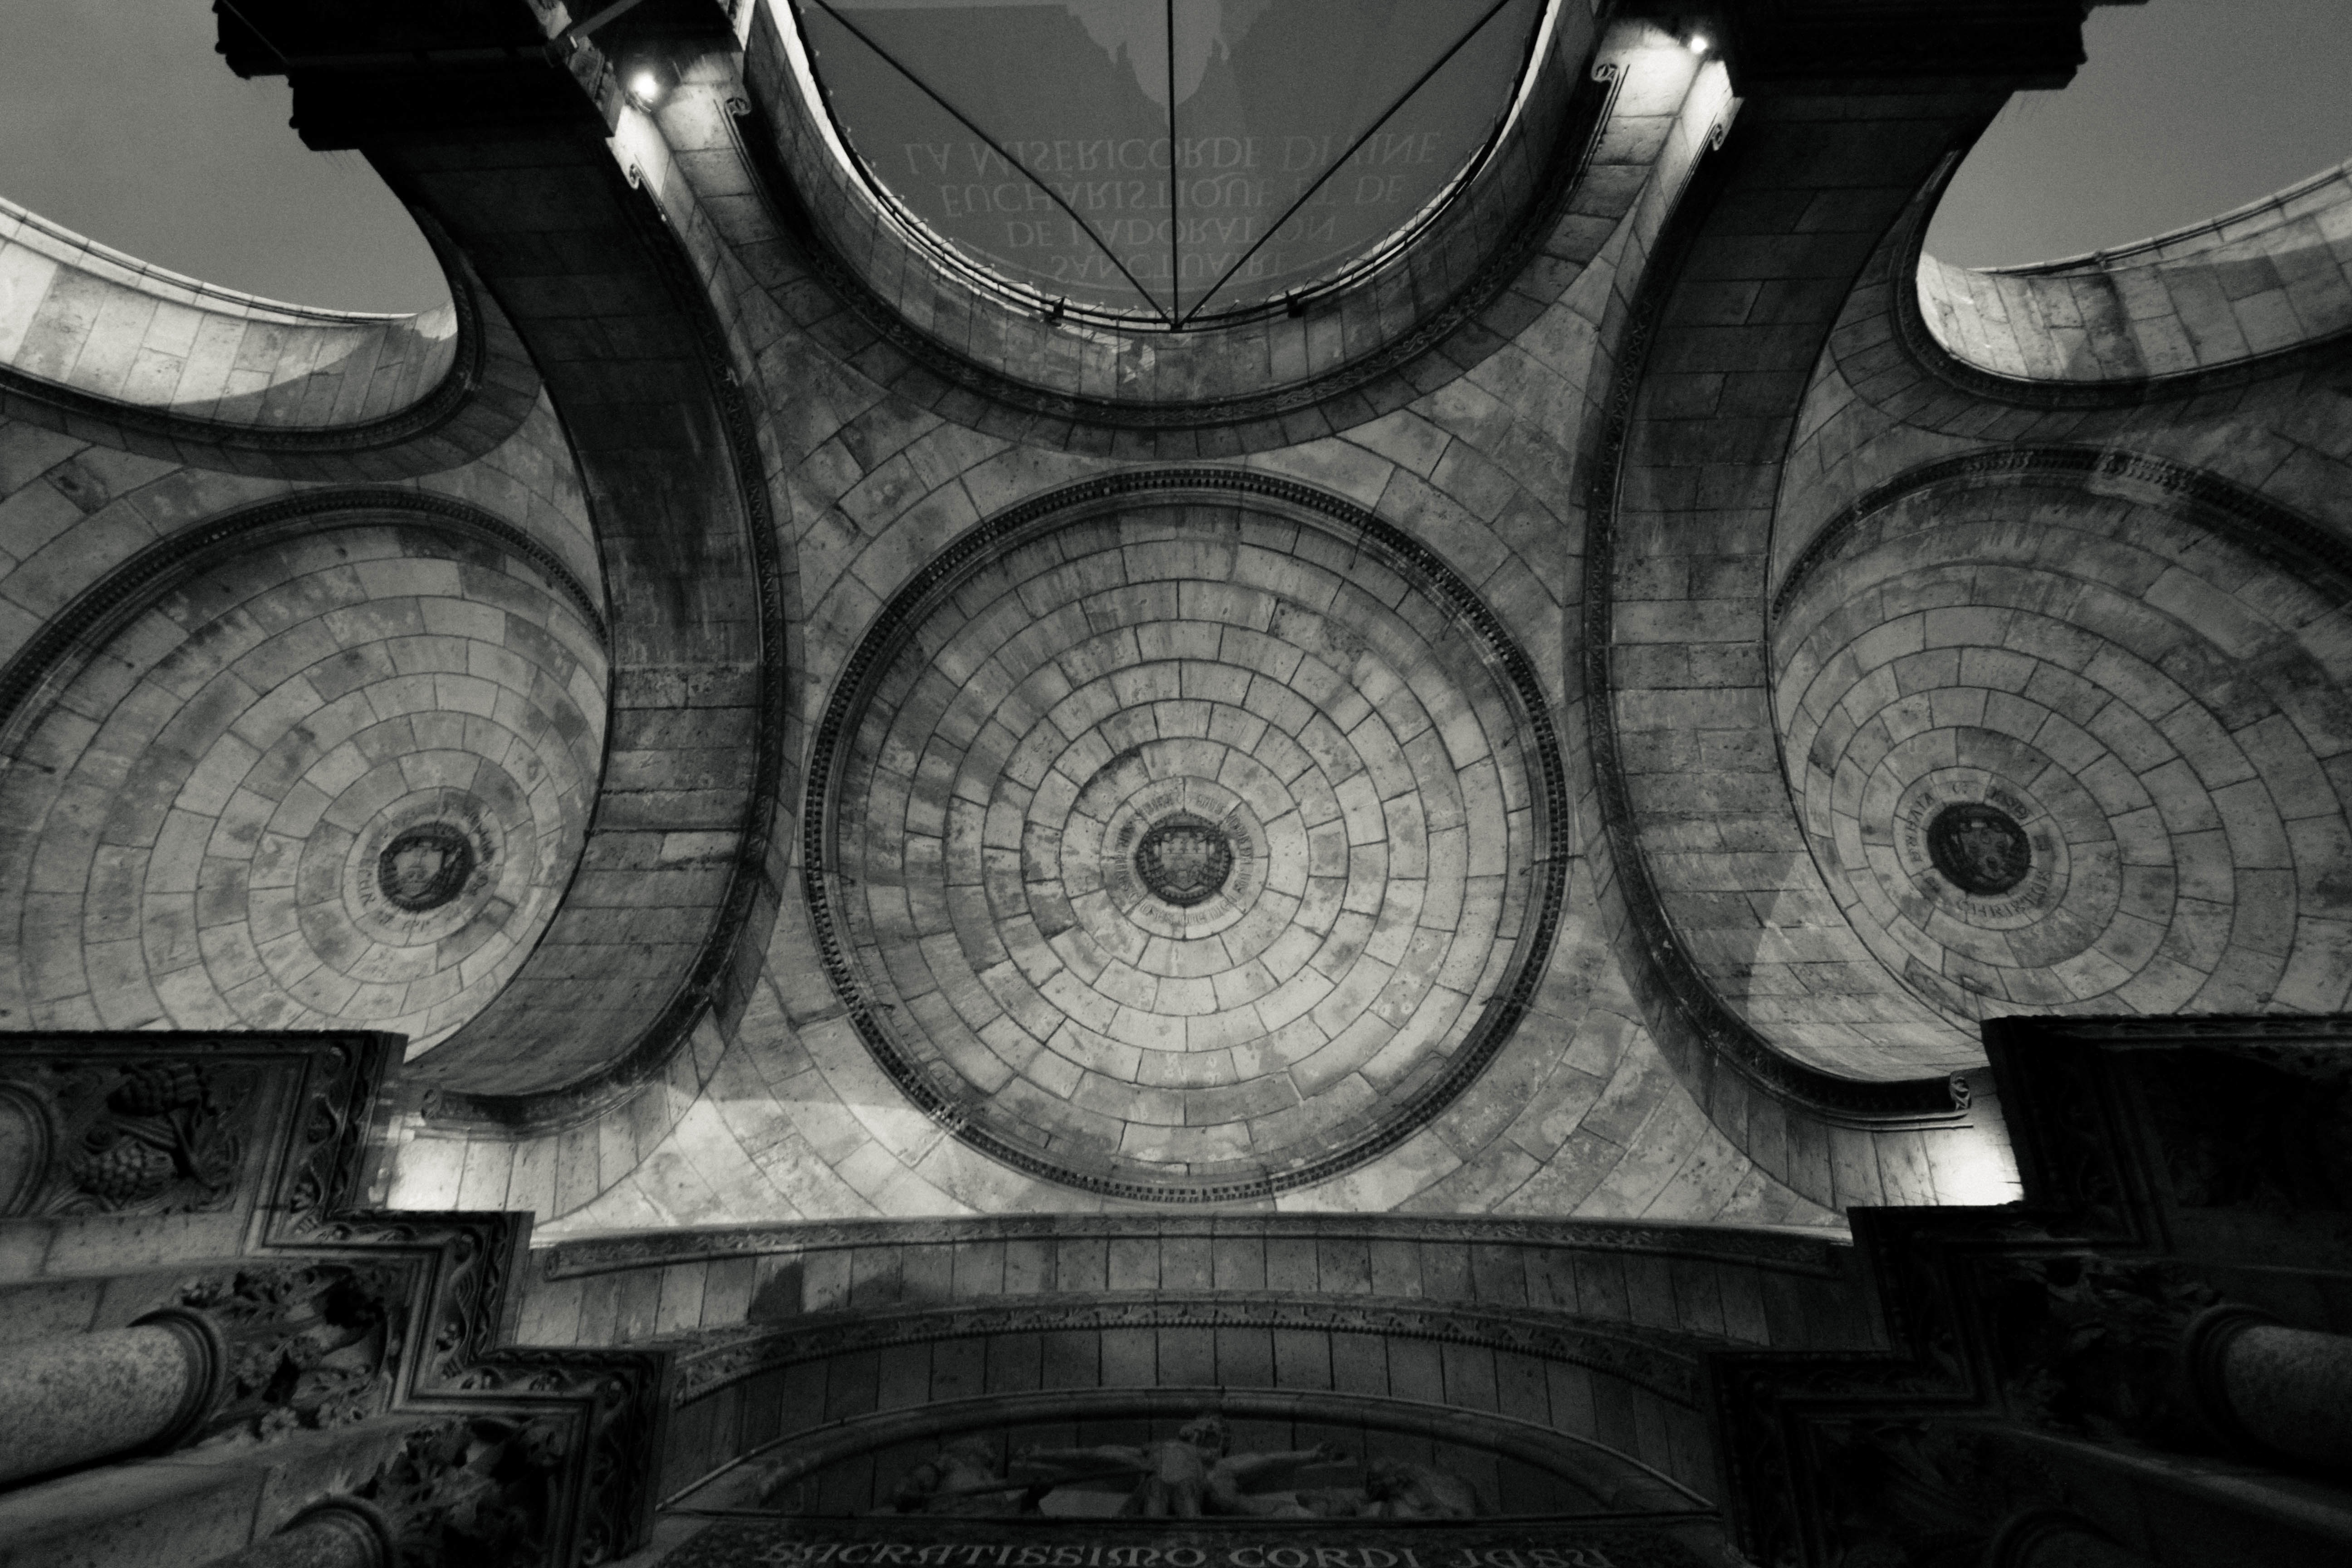
light, black and white, photography, wheel, window, darkness, black, monochrome, tire, circle, symmetry, shape, monochrome photography, single lens reflex camera